Question: Please indicate a possible affordance area of the throw_frisbee that can be used for holding
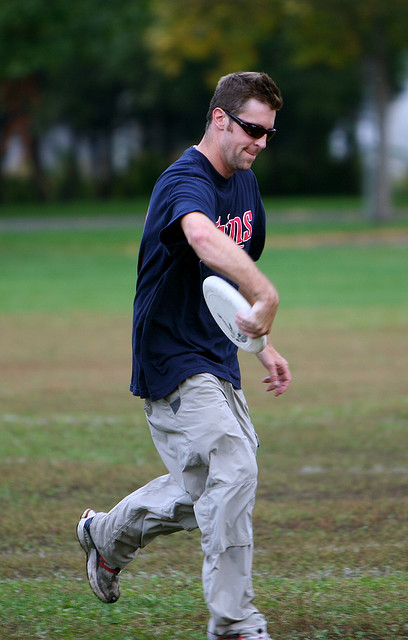
Answer: [195.5, 266.5, 276.5, 362.5]